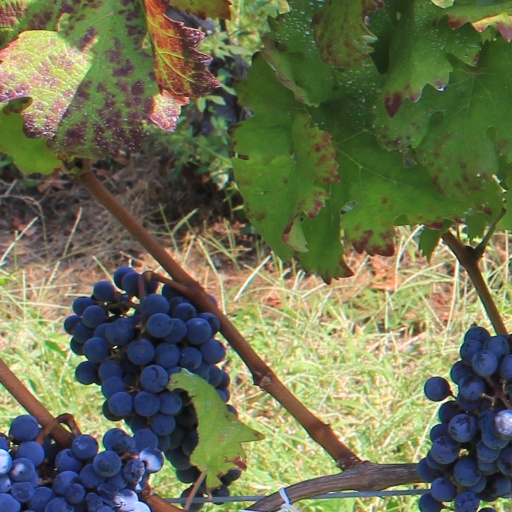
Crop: grape